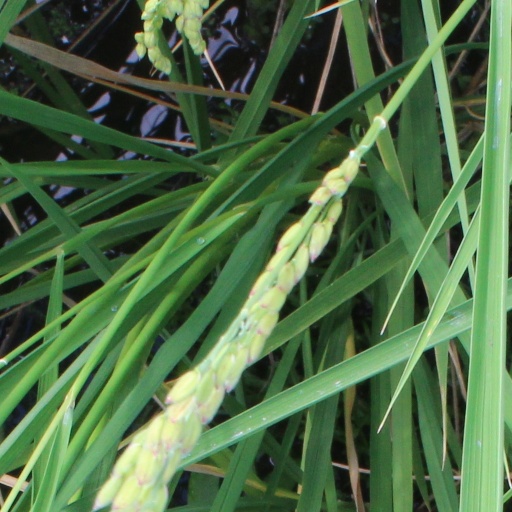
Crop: rice